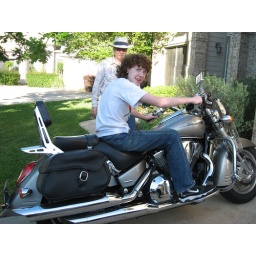
ELAB let the boy start the bike and gun the engine once. Life in the fast lane.